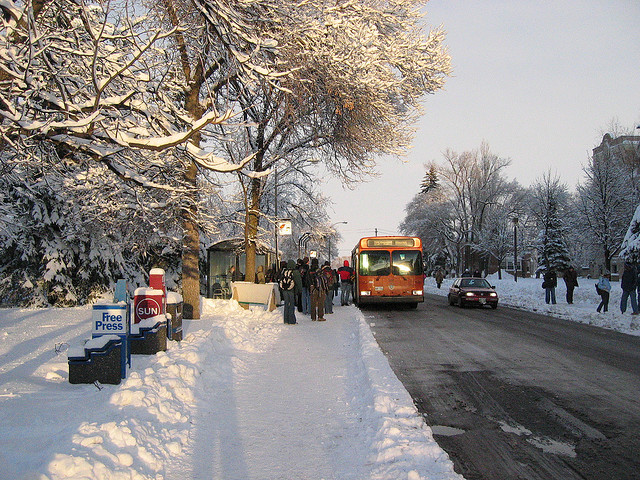
Passengers wait to board a bus on a snowy day.

The crowd of people are standing in the snow near an approaching bus.

A bus is stopping to pick up people in the snow.

A city bus parked picking up its passengers

The school bus has stopped on the side of the road.